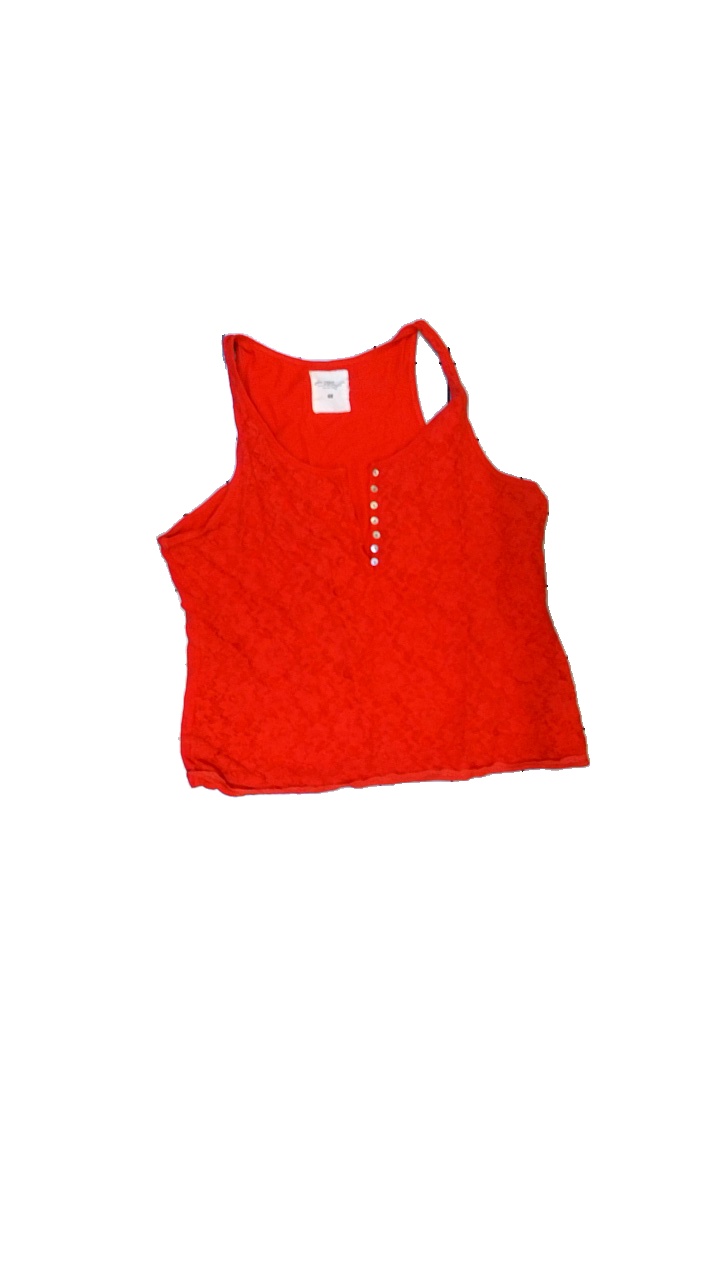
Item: Tank Top (Ladies)
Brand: H&m
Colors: Red
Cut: Regular, C-collar
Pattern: Lace
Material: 65% cotton, 35% polyester
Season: All
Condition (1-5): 3
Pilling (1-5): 4
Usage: Reuse
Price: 50-100